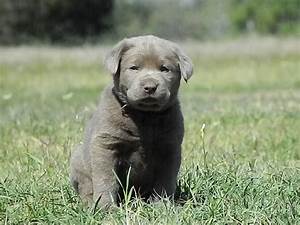
Label: dog